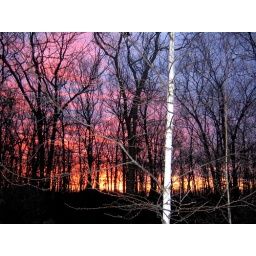
White tree in the forest by night